Split of the Catholic University of Leuven

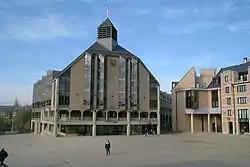
View of Louvain-la-Neuve, a planned town built after 1971 to accommodate the French section of the university

Belgium became independent in 1830 with a population divided roughly between French 40% and Dutch speakers 60%. However, French was privileged as the "lingua franca" of the upper classes and high culture. This was reflected in the Catholic University of Leuven, founded in 1835, which for most of its existence taught classes in French only, despite being situated in Dutch-speaking Flanders. Leuven, in particular, was an élite university favoured by Belgians from the Catholic "pillar" and closely associated with Catholic politics and the Church itself.